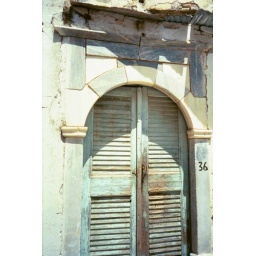
Interesting door to a house in Santorini